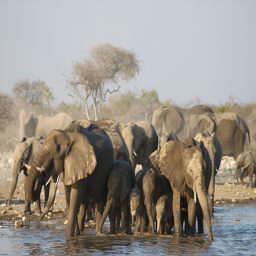
A decent size heard of Elephants are together in the water.
There is a herd of elephants in the water.
A herd of elephants drinking, washing and playing in the water.
A large group of elephants get a drink in the river.
A number of elephants on land and in the water.